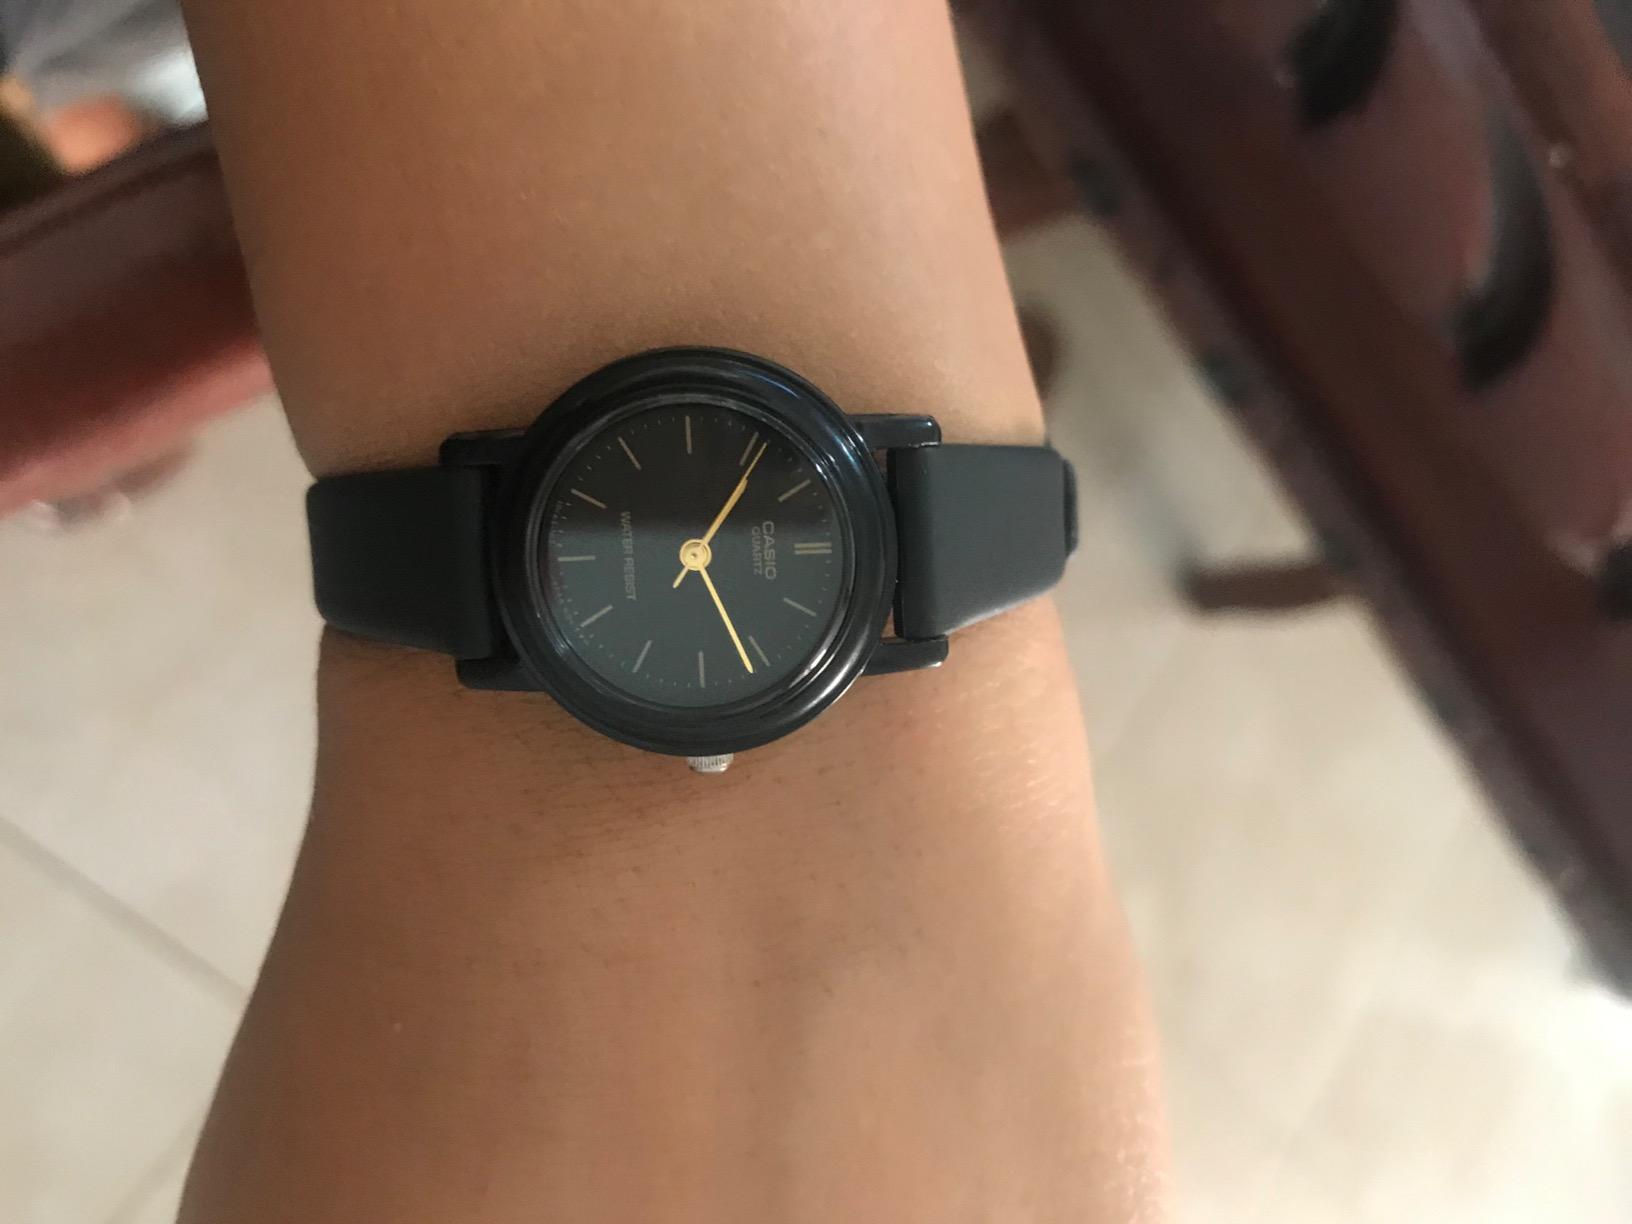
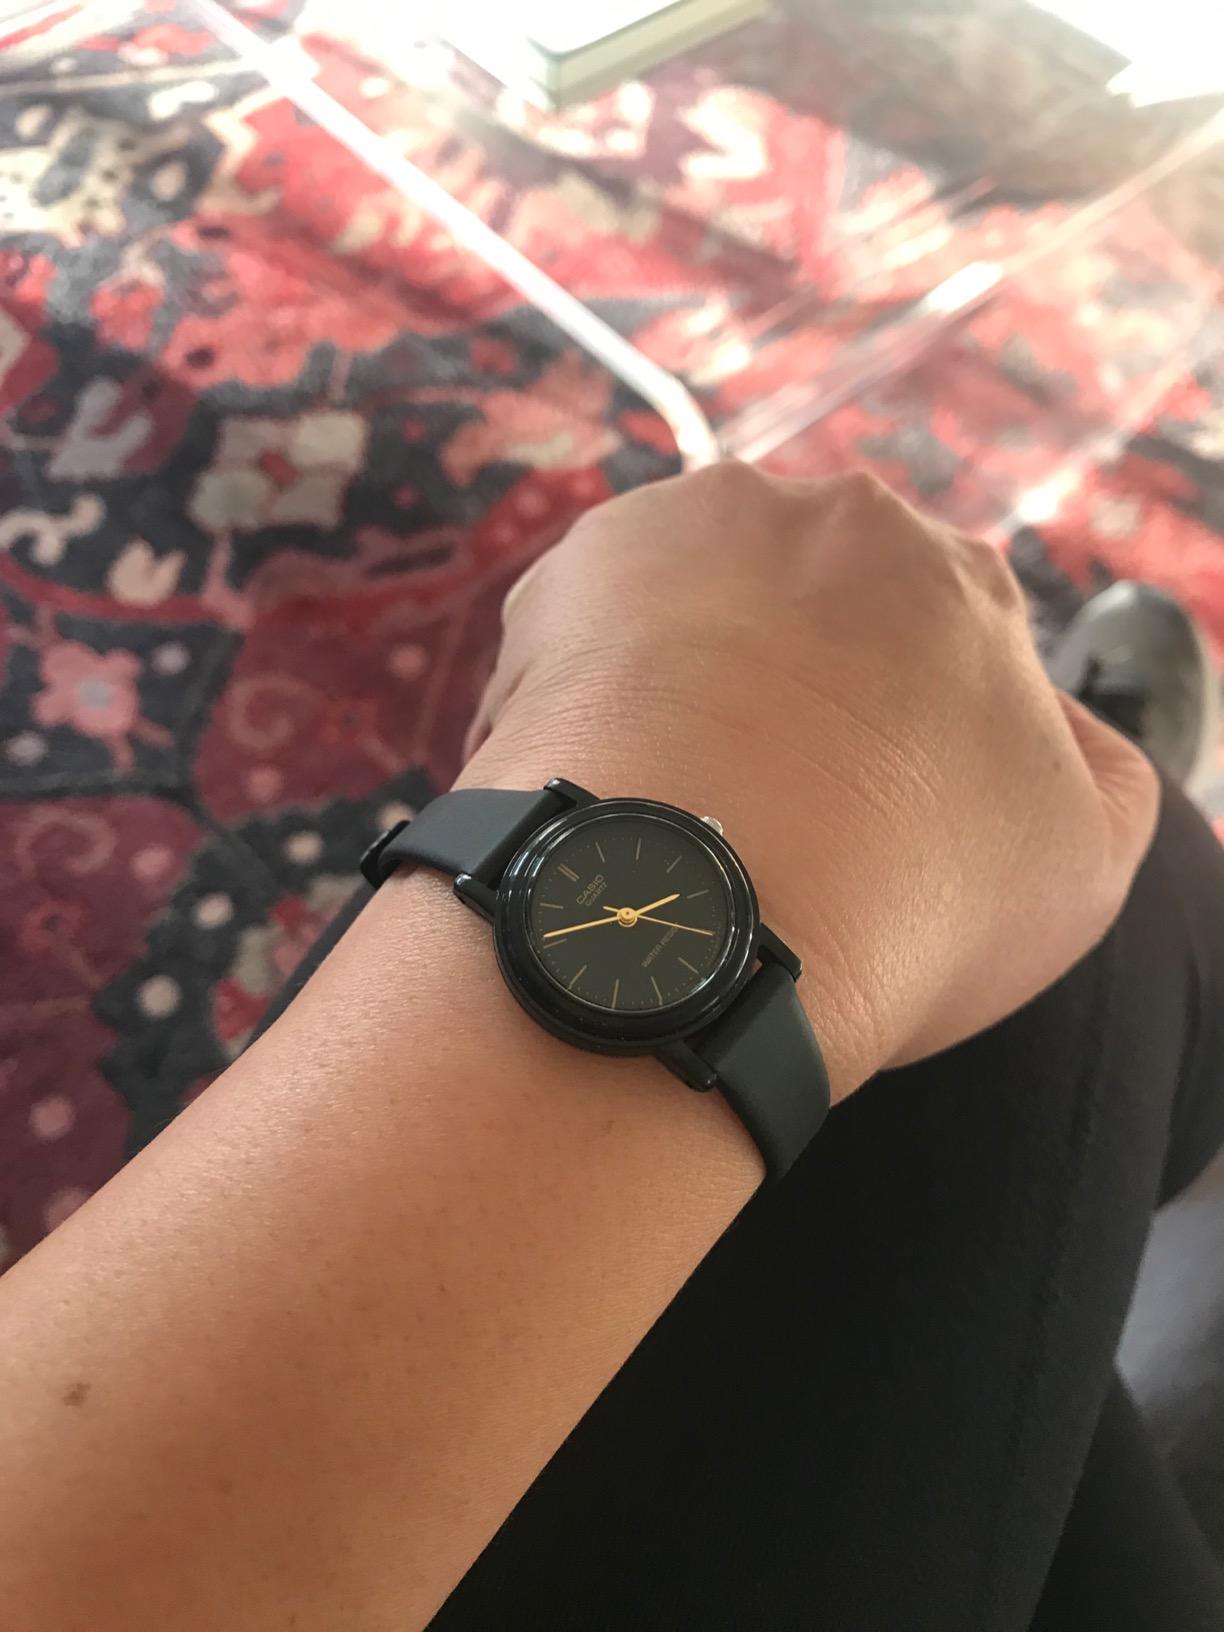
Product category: accessories_watch
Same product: yes